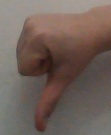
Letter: waw